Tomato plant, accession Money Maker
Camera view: tilt-top (135 deg); turntable rotation: 330 degrees
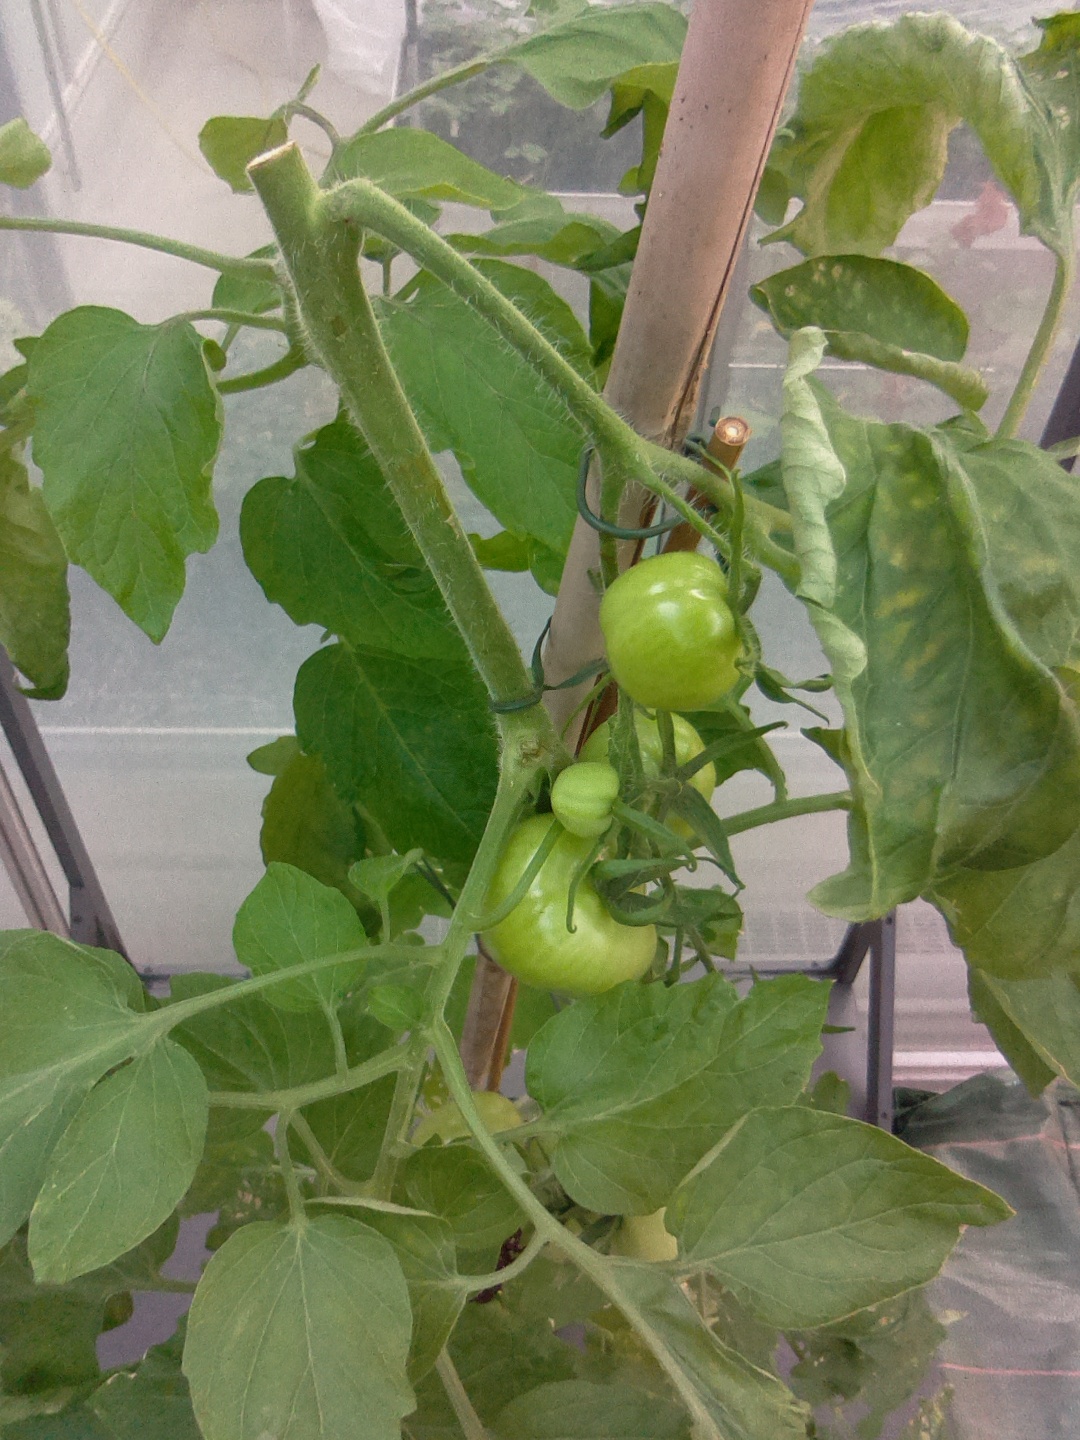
BBCH growth stage 75: 50%-60% of final fruit size